Hundred Days

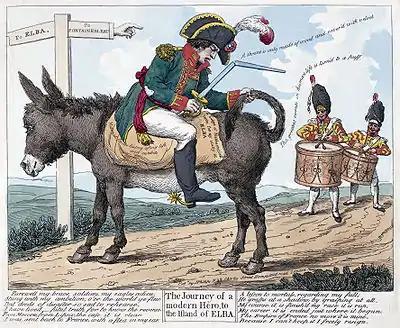
"The journey of a modern hero, to the island of Elba." Print shows Napoleon seated backwards on a donkey on the road "to Elba" from Fontainebleau; he holds a broken sword in one hand and the donkey's tail in the other while two drummers follow him playing a farewell(?) march.

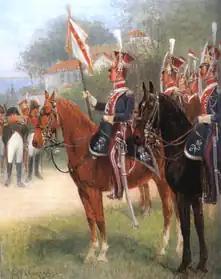
Napoleon with the Elba Squadron of volunteers from the 1st Polish Light Cavalry of his Imperial Guard

Napoleon spent only 9 months and 21 days in an uneasy forced retirement on Elba (1814–1815), watching events in France with great interest as the Congress of Vienna gradually gathered. As he foresaw, the shrinkage of the great Empire into the realm of old France caused intense dissatisfaction among the French, a feeling fed by stories of the tactless way in which the Bourbon princes treated veterans of the "Grande Armée" and the returning royalist nobility treated the people at large. Equally threatening was the general situation in Europe, which had been stressed and exhausted during the previous decades of near constant warfare.